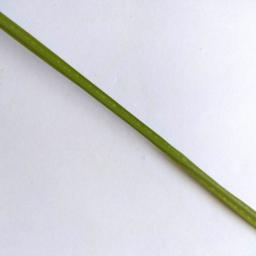
Label: Rice___Healthy